Pasar Seni station

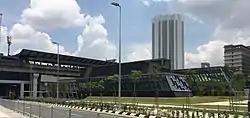
View of the elevated Pasar Seni LRT Station and the glass entrances of the underground MRT station.

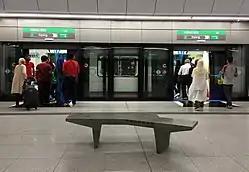
View of platform level of the MRT station.

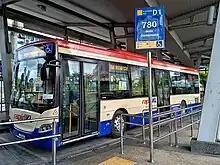
Hab Pasar Seni

The elevated Pasar Seni LRT station is served by the LRT Kelana Jaya Line, a light rapid transit (LRT) system, and was opened on 1 September 1998 as the terminus of Phase One of what was then known as the PUTRA LRT system began operations. The line would extend to Gombak in 1999 as Phase Two.